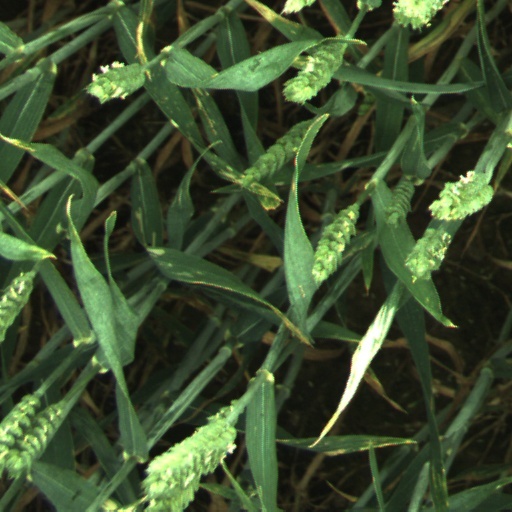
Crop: wheat